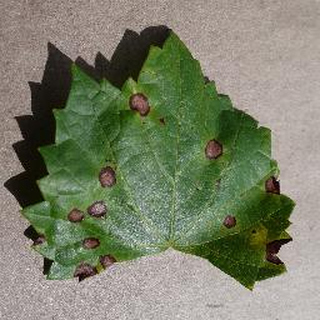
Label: grape_black_rot